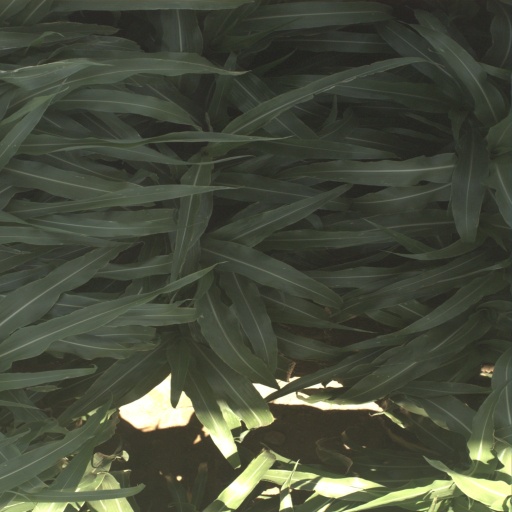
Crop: sorghum